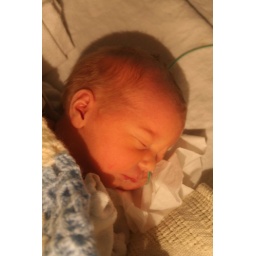
in neo natal unit ground floor EGA